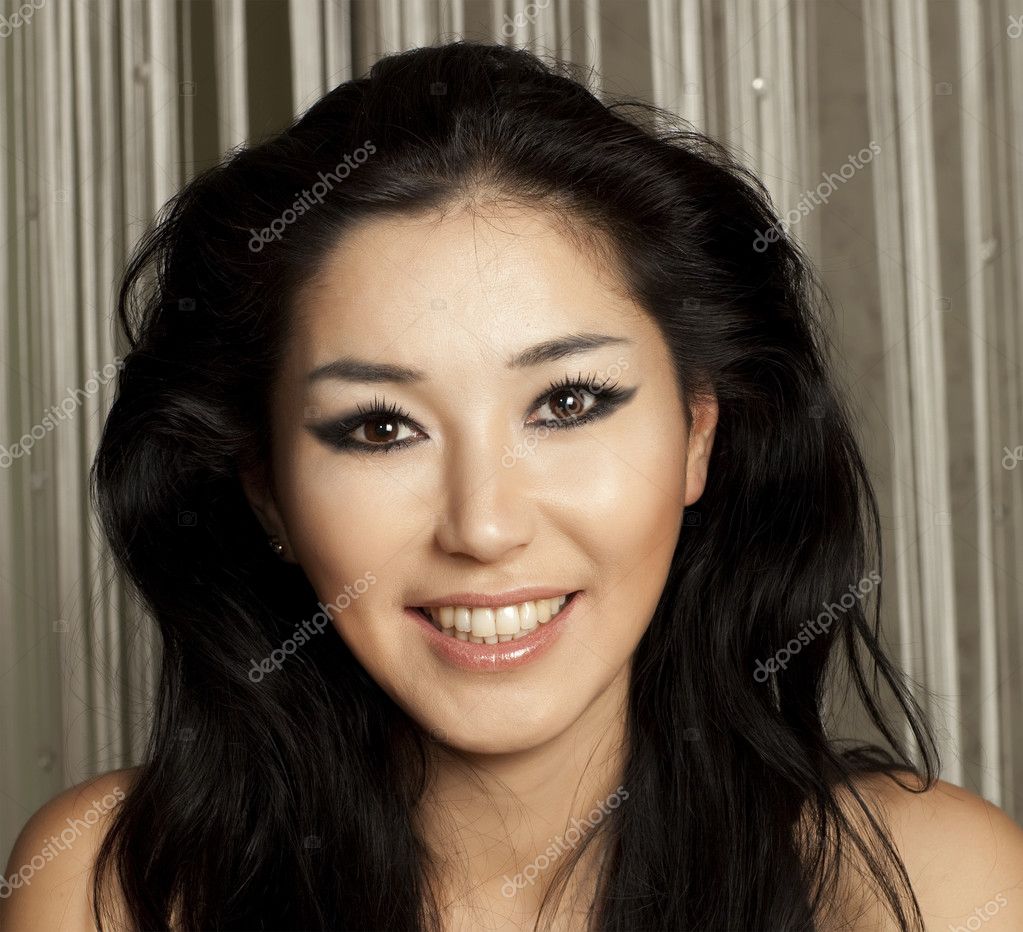
Portrait style: Real Portrait